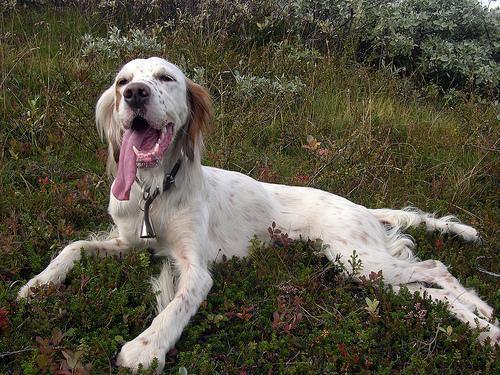
English_setter